Si Green

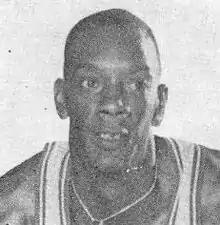
Green with the Chicago Packers, 1962

Sihugo "Si" Green (August 20, 1933 – October 4, 1980) was an American professional basketball player. After playing college basketball for the Duquesne Dukes, he was selected as the first pick of the 1956 NBA draft by the Rochester Royals.